Malmesbury

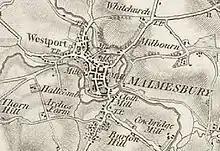
Malmesbury and Westport from the Ordnance Survey one-inch map, first edition, 1828

Westport, sometimes called Westport St. Mary, was a village and civil parish immediately west of Malmesbury, outside the confines of the hilltop. The philosopher Thomas Hobbes was born in Westport in 1588; his father, also Thomas, lived at Westport while serving as curate of Brokenborough.